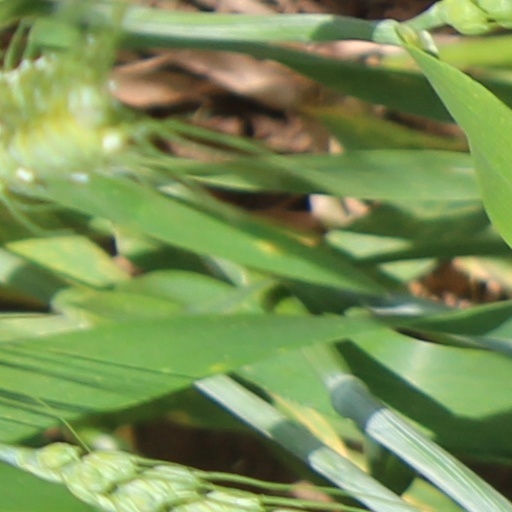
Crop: wheat